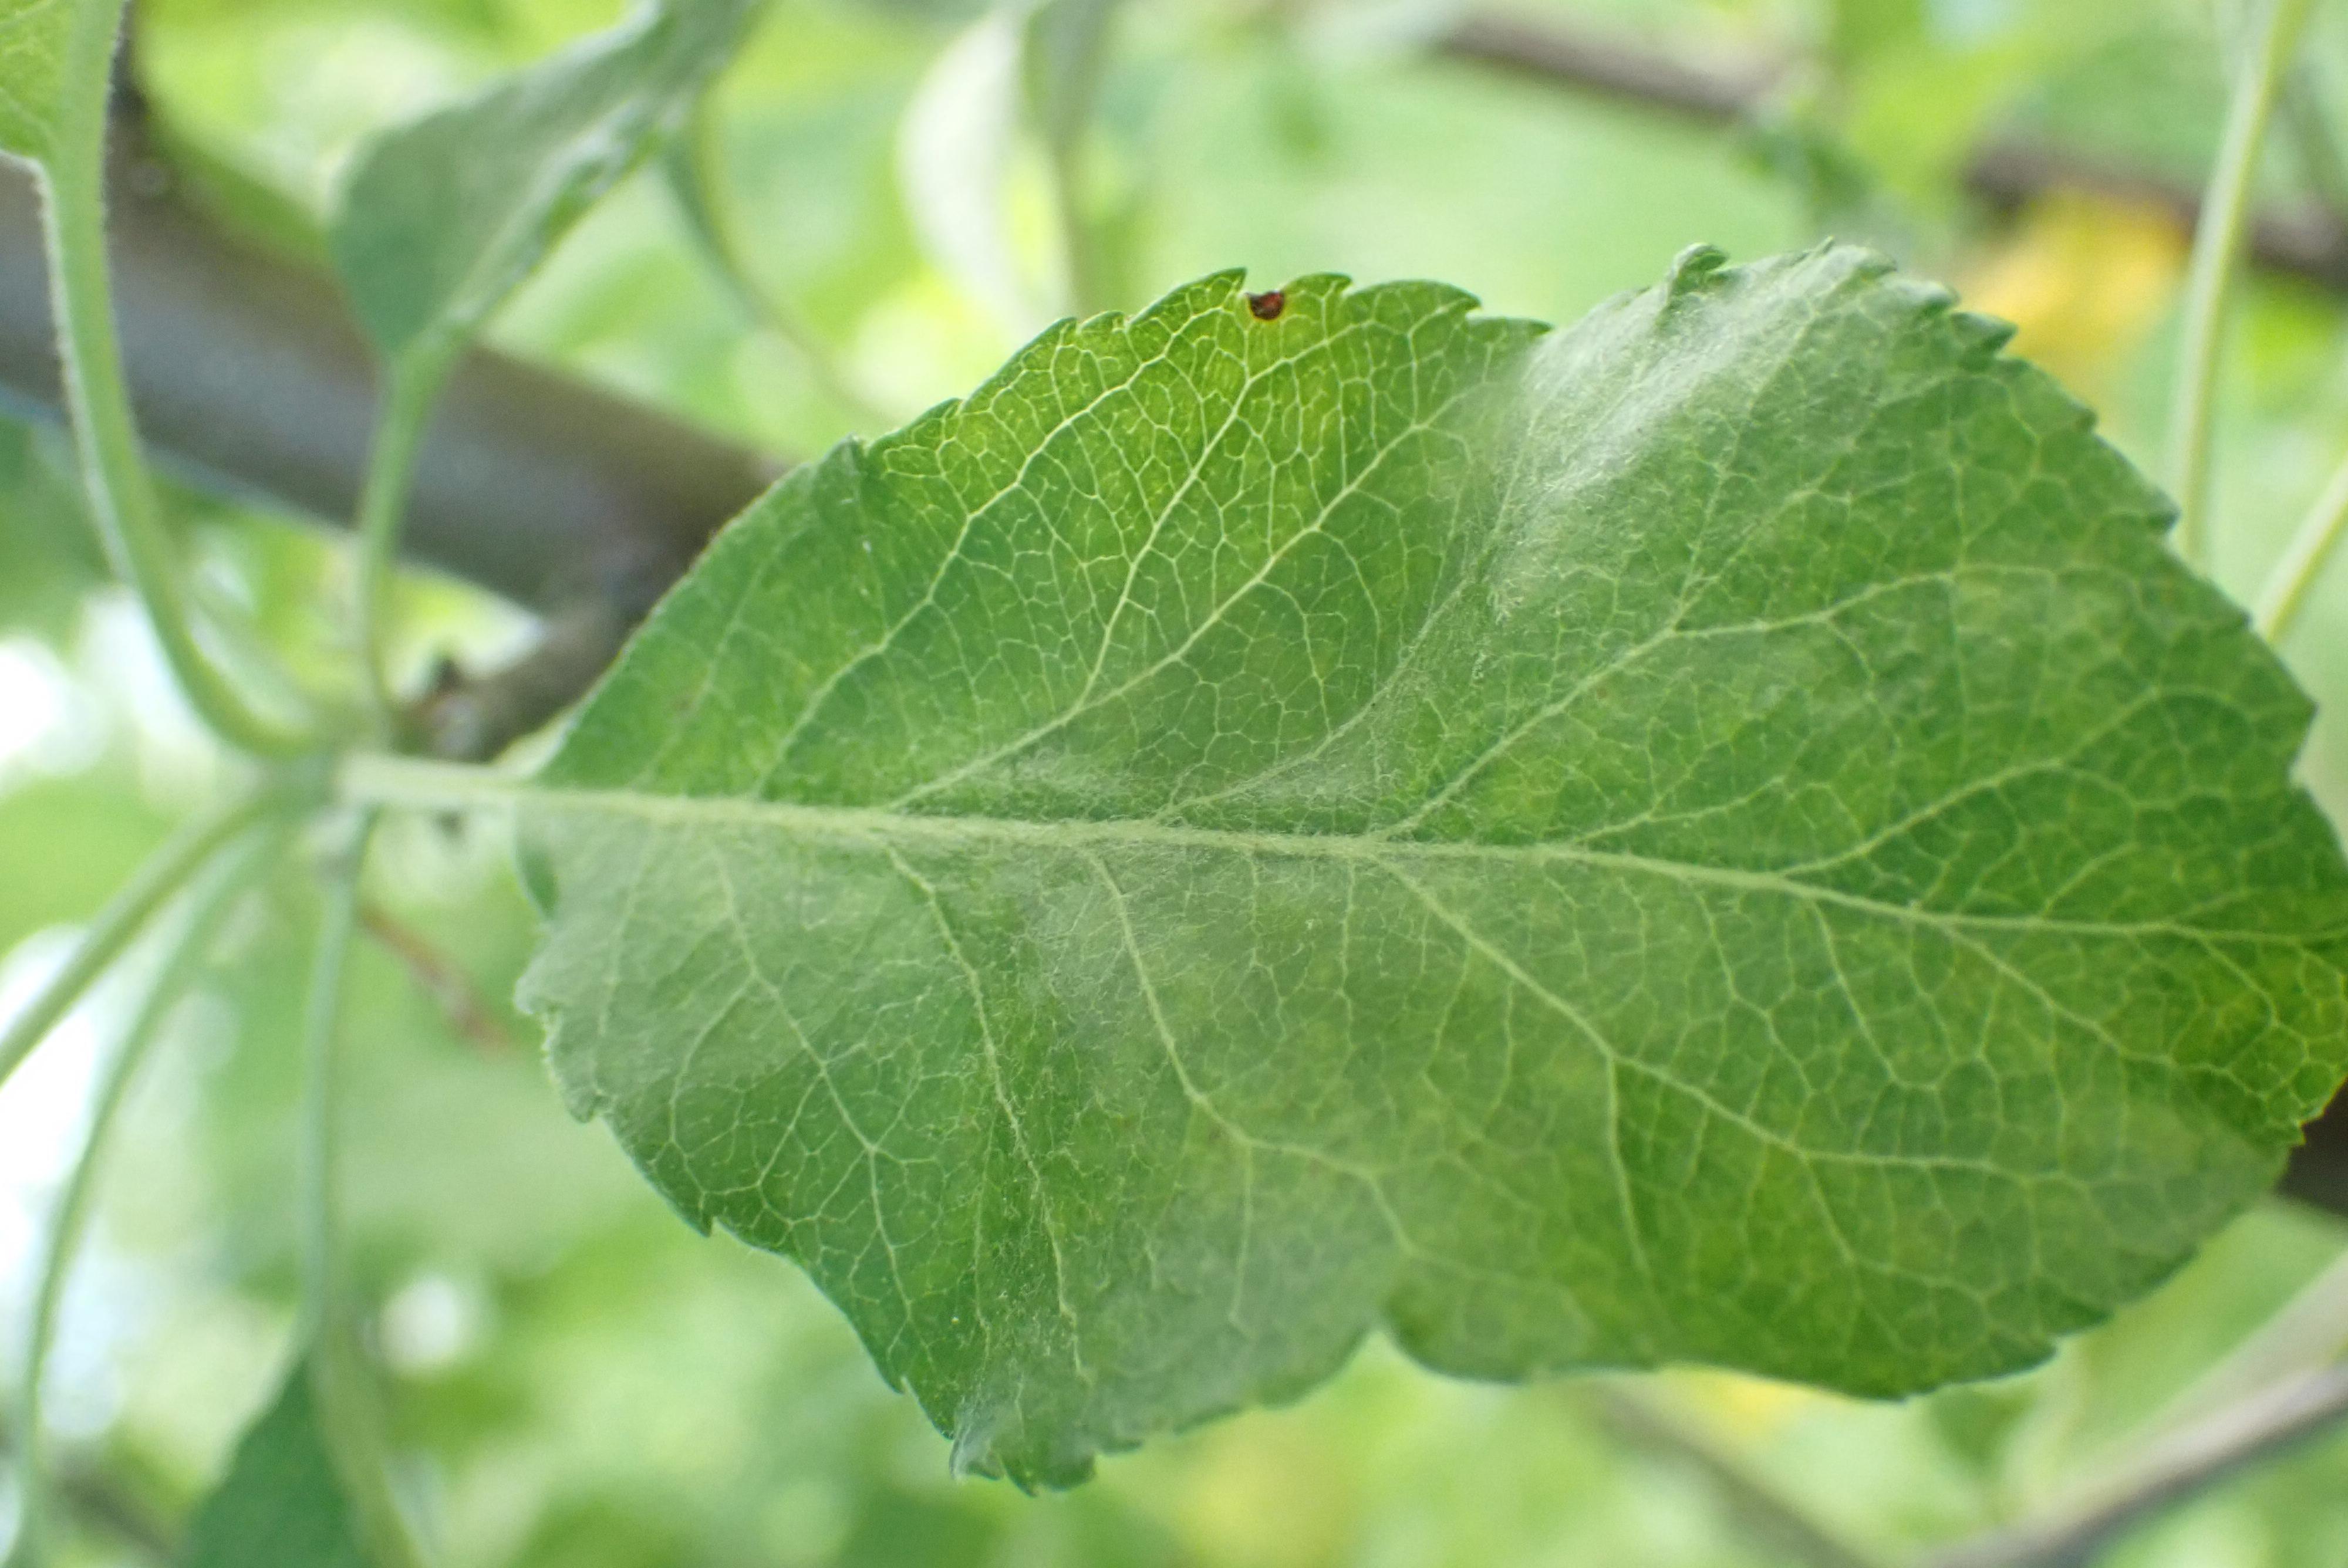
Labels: scab